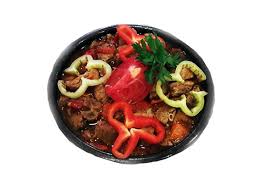
Yemek: et_sote